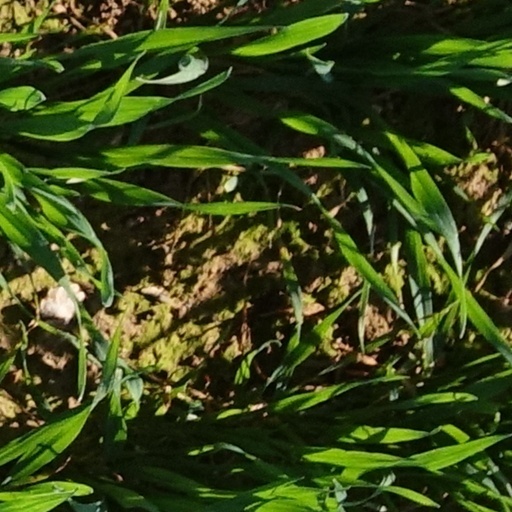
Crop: wheat